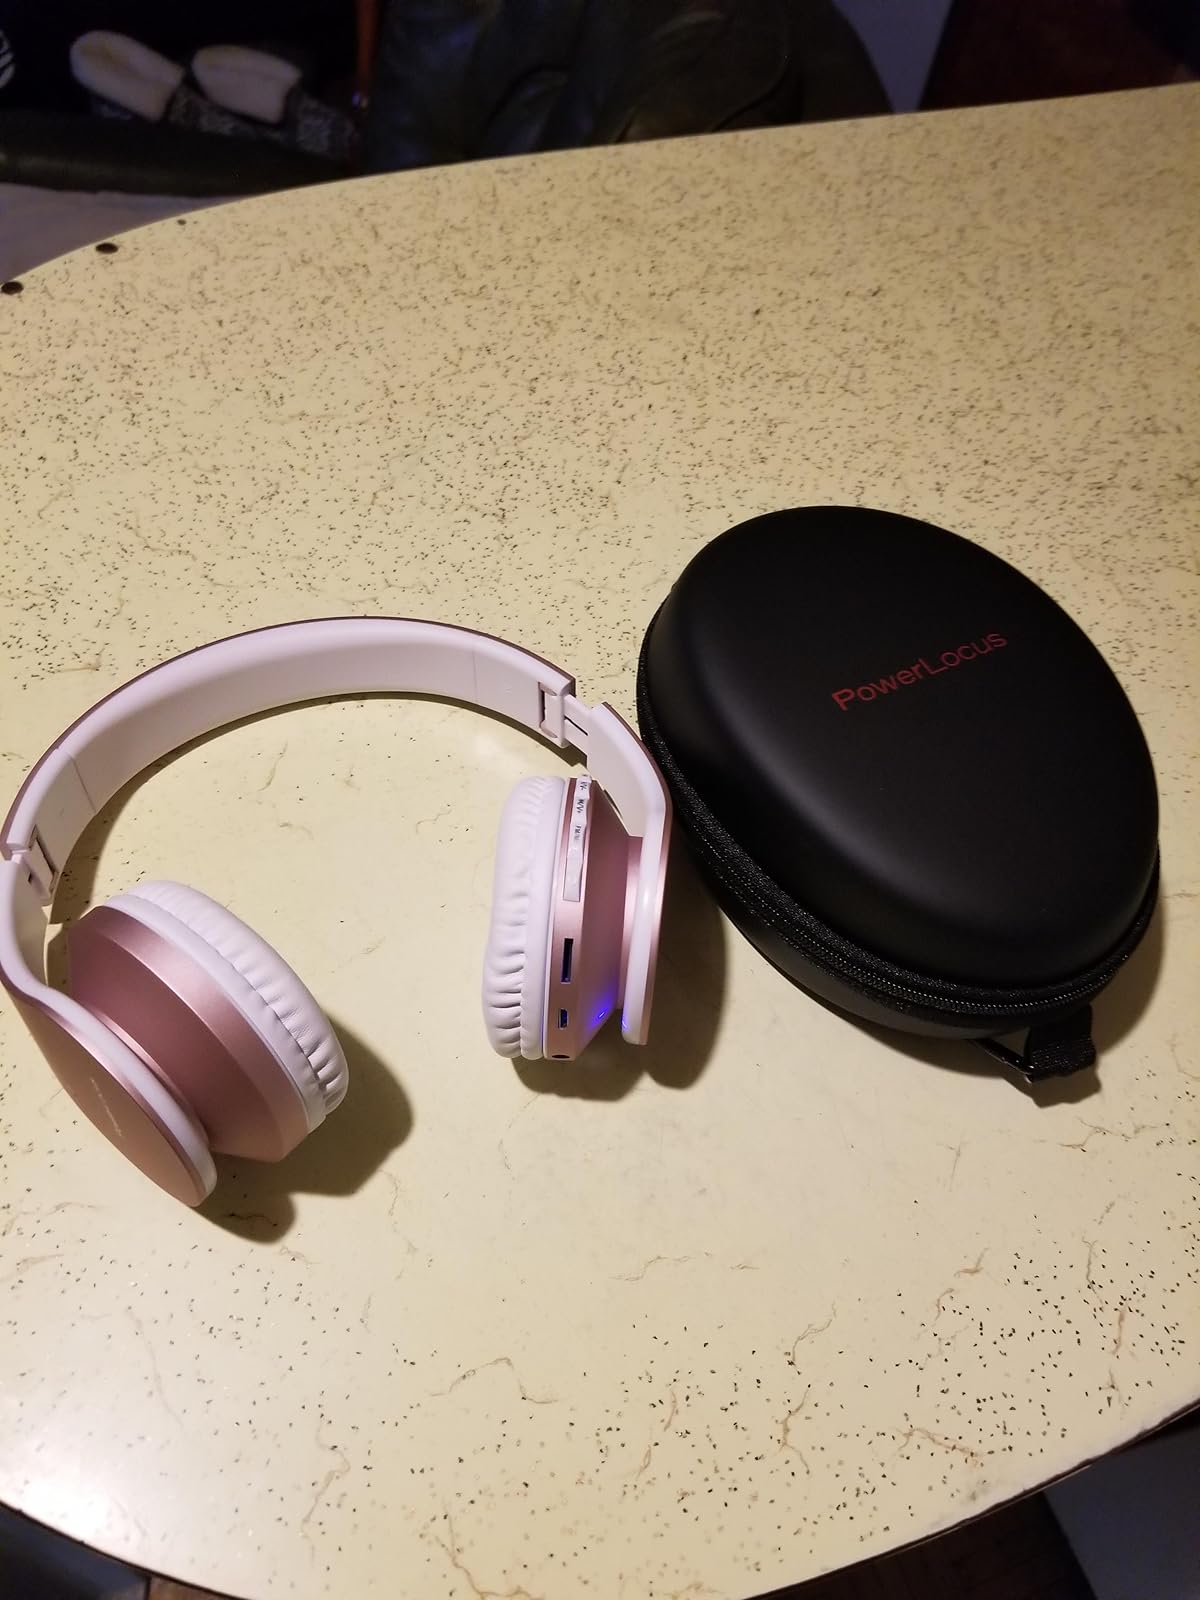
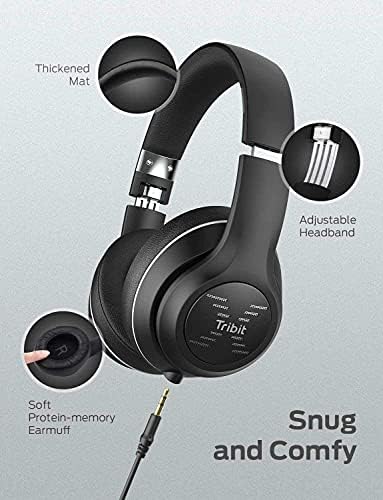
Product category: headphones
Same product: no